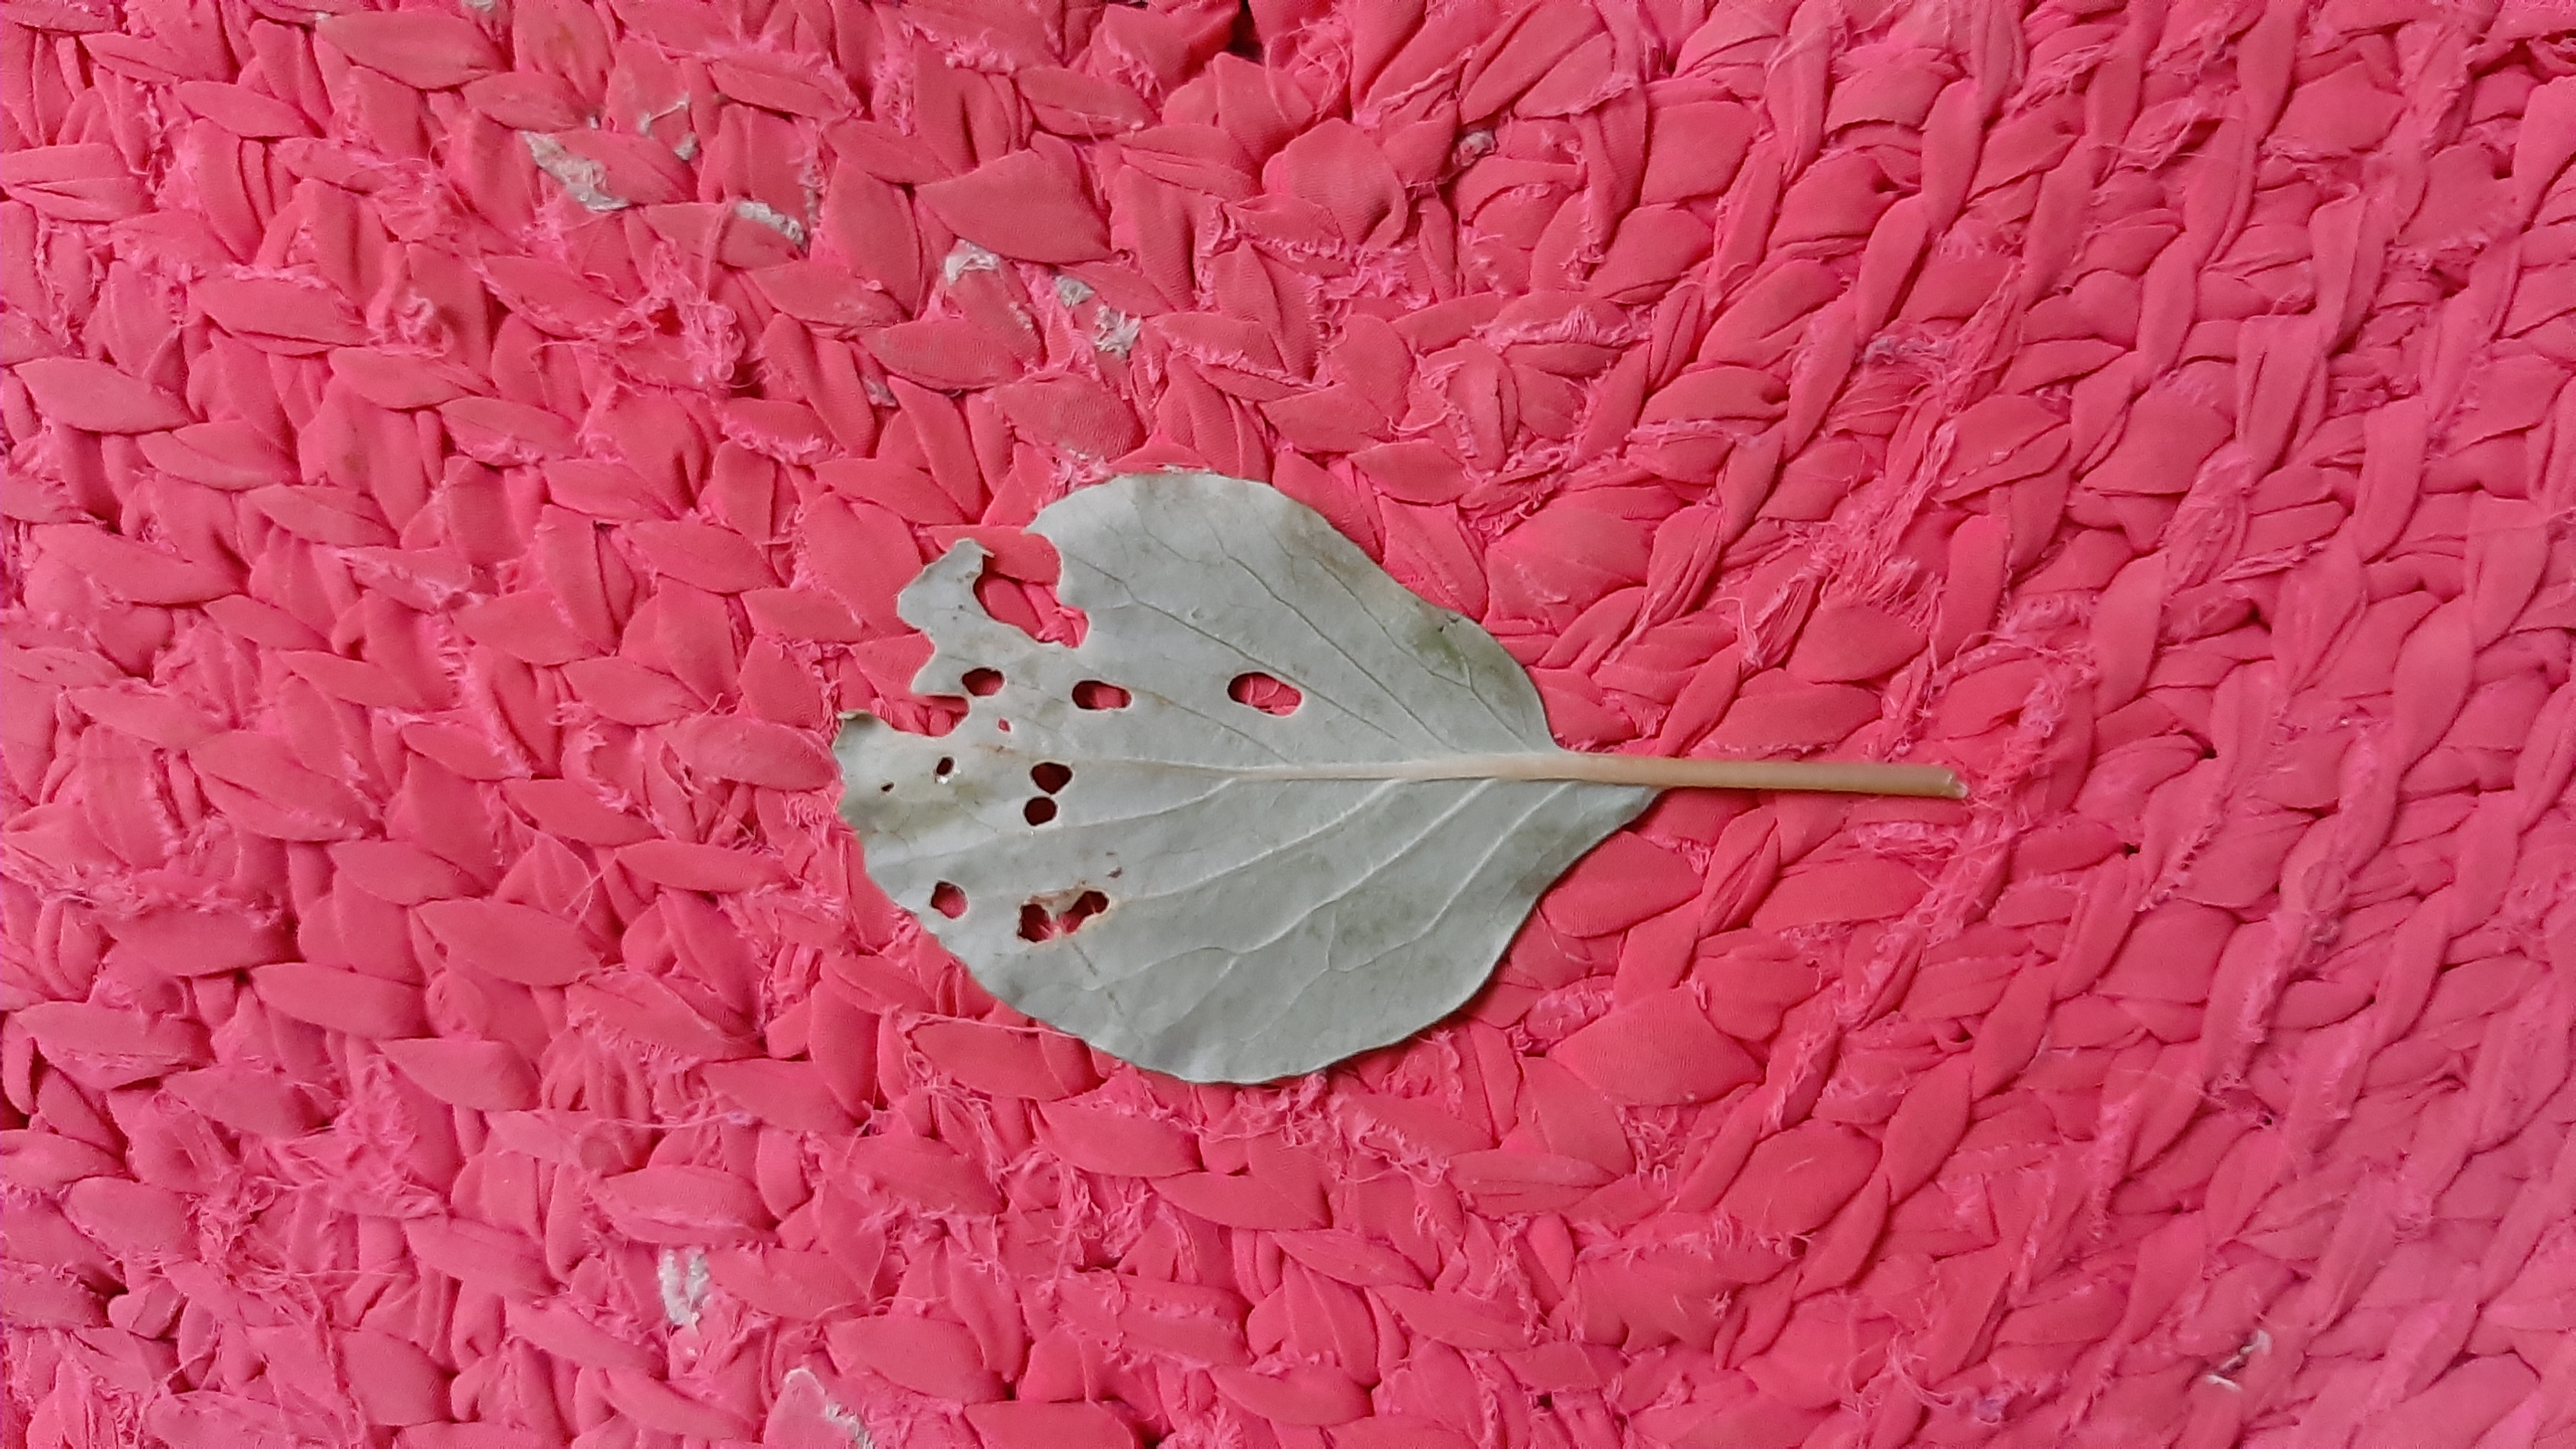
Plant: Kohlrabi